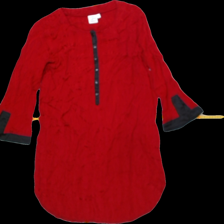
View: front
Type: Dress
Category: Ladies
Brand: Not Applicable
Colors: Red
Material: 100%viscose
Cut: Regular, C-collar
Size: L
Trend: No trend
Stains: No
Damage: 0
Price range: 50-100
Recommended usage: Reuse